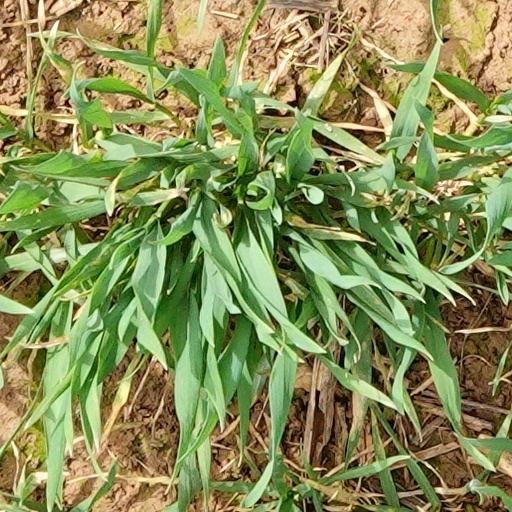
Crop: wheat